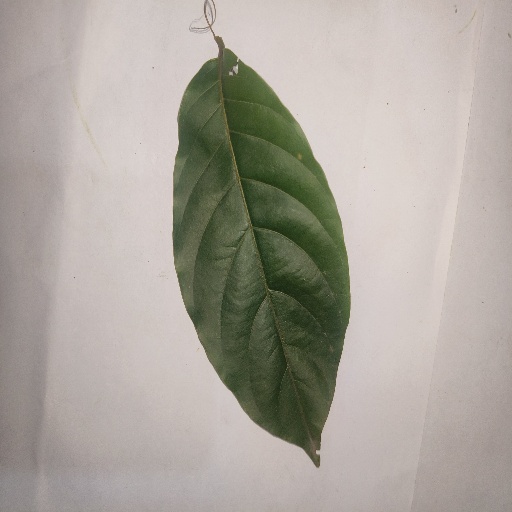
Species: HariTaki
Leaf condition: Healthy Leaf